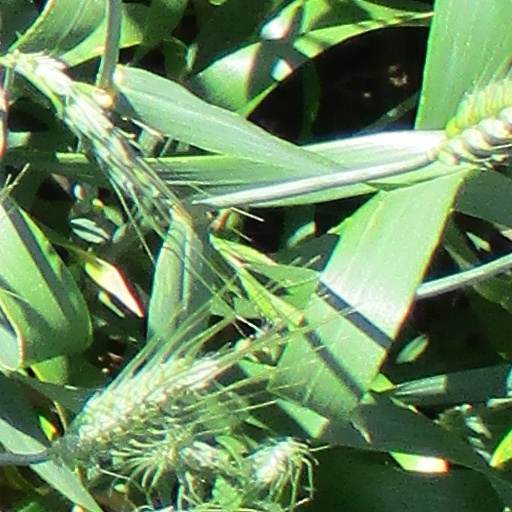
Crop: wheat